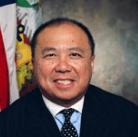
Age: 48